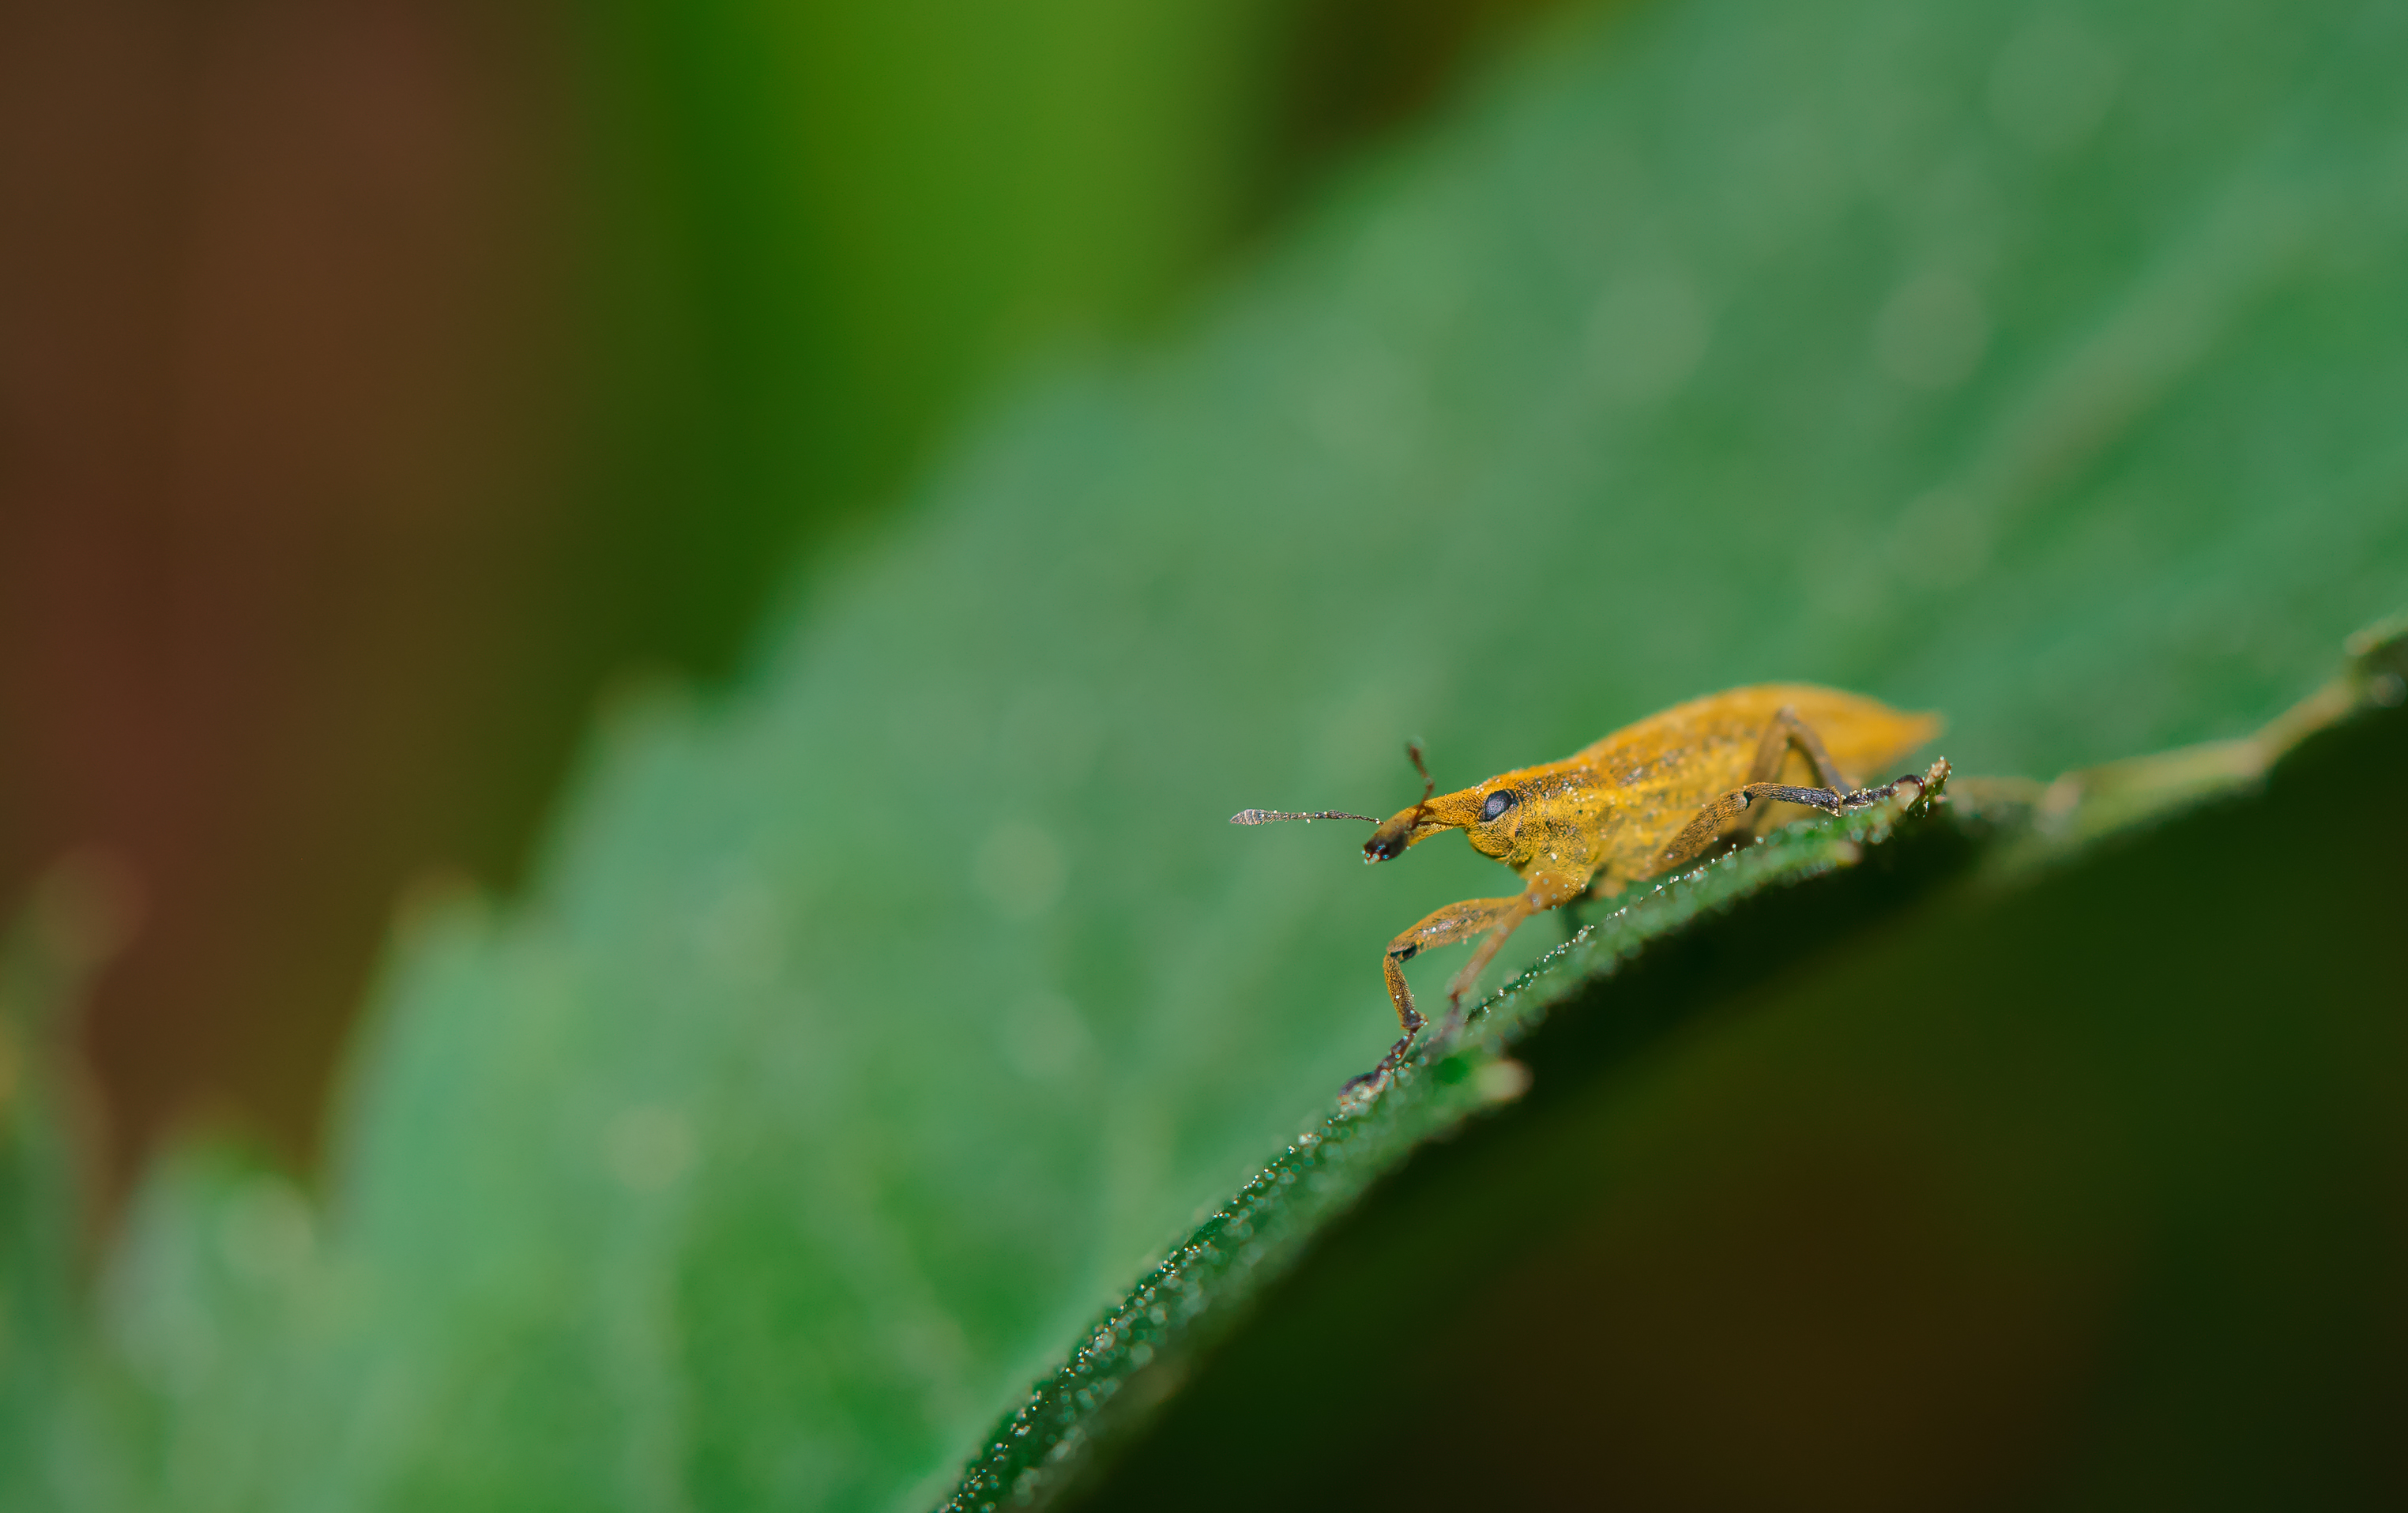
nature, grass, photography, leaf, flower, photo, green, insect, macro, fauna, invertebrate, close up, animals, naturaleza, a77, g, ggl1, gaby1, xovesphoto, animales, sonya77, tamron60mm, gorgojo, gphoto, xelodegalicia, macro photography, arthropod, gabrielcoru a, plant stem, moths and butterflies